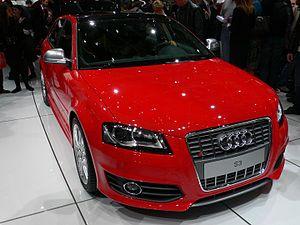
Audi S3
Produite entre 1996 et début 2003, l'Audi A3 est une voiture de tourisme compacte du constructeur automobile allemand Audi. Avec cette première génération d'Audi A3, le constructeur propose pour la première fois un véhicule de cette taille, le tout avec le même choix de moteurs que celui disponible sur les Volkswagen Golf IV.